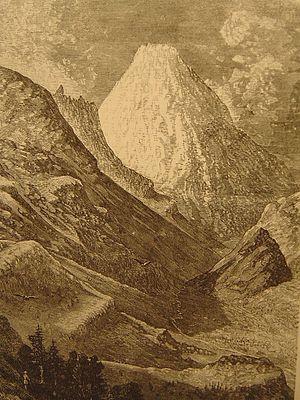
Célestin-Xavier Vaussenat est un ingénieur civil des mines, promoteur de l'observatoire du Pic du Midi de Bigorre.
Le pic du Midi de Bigorre est situé dans les Hautes-Pyrénées, et atteint une altitude de 2 876 mètres. Il est connu entre autres pour la présence d'un observatoire astronomique et d'un relais de télévision, installés à son sommet.